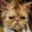
Label: cat